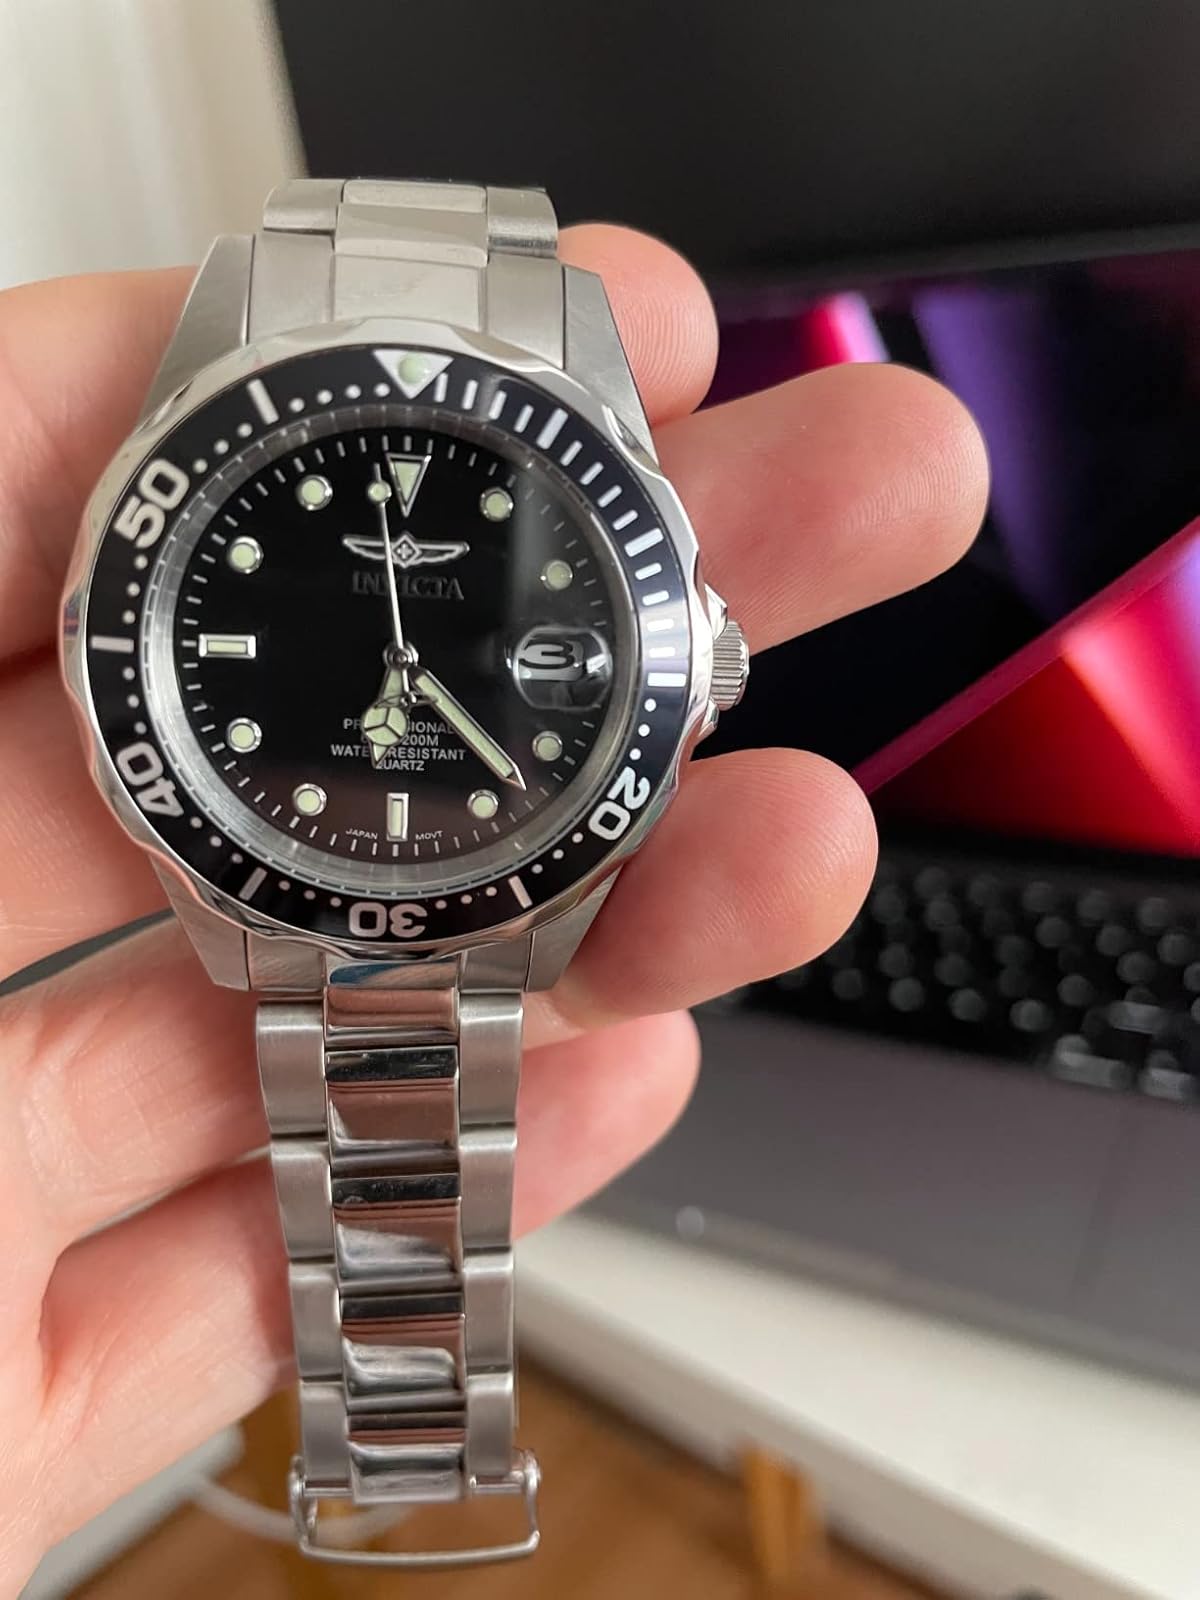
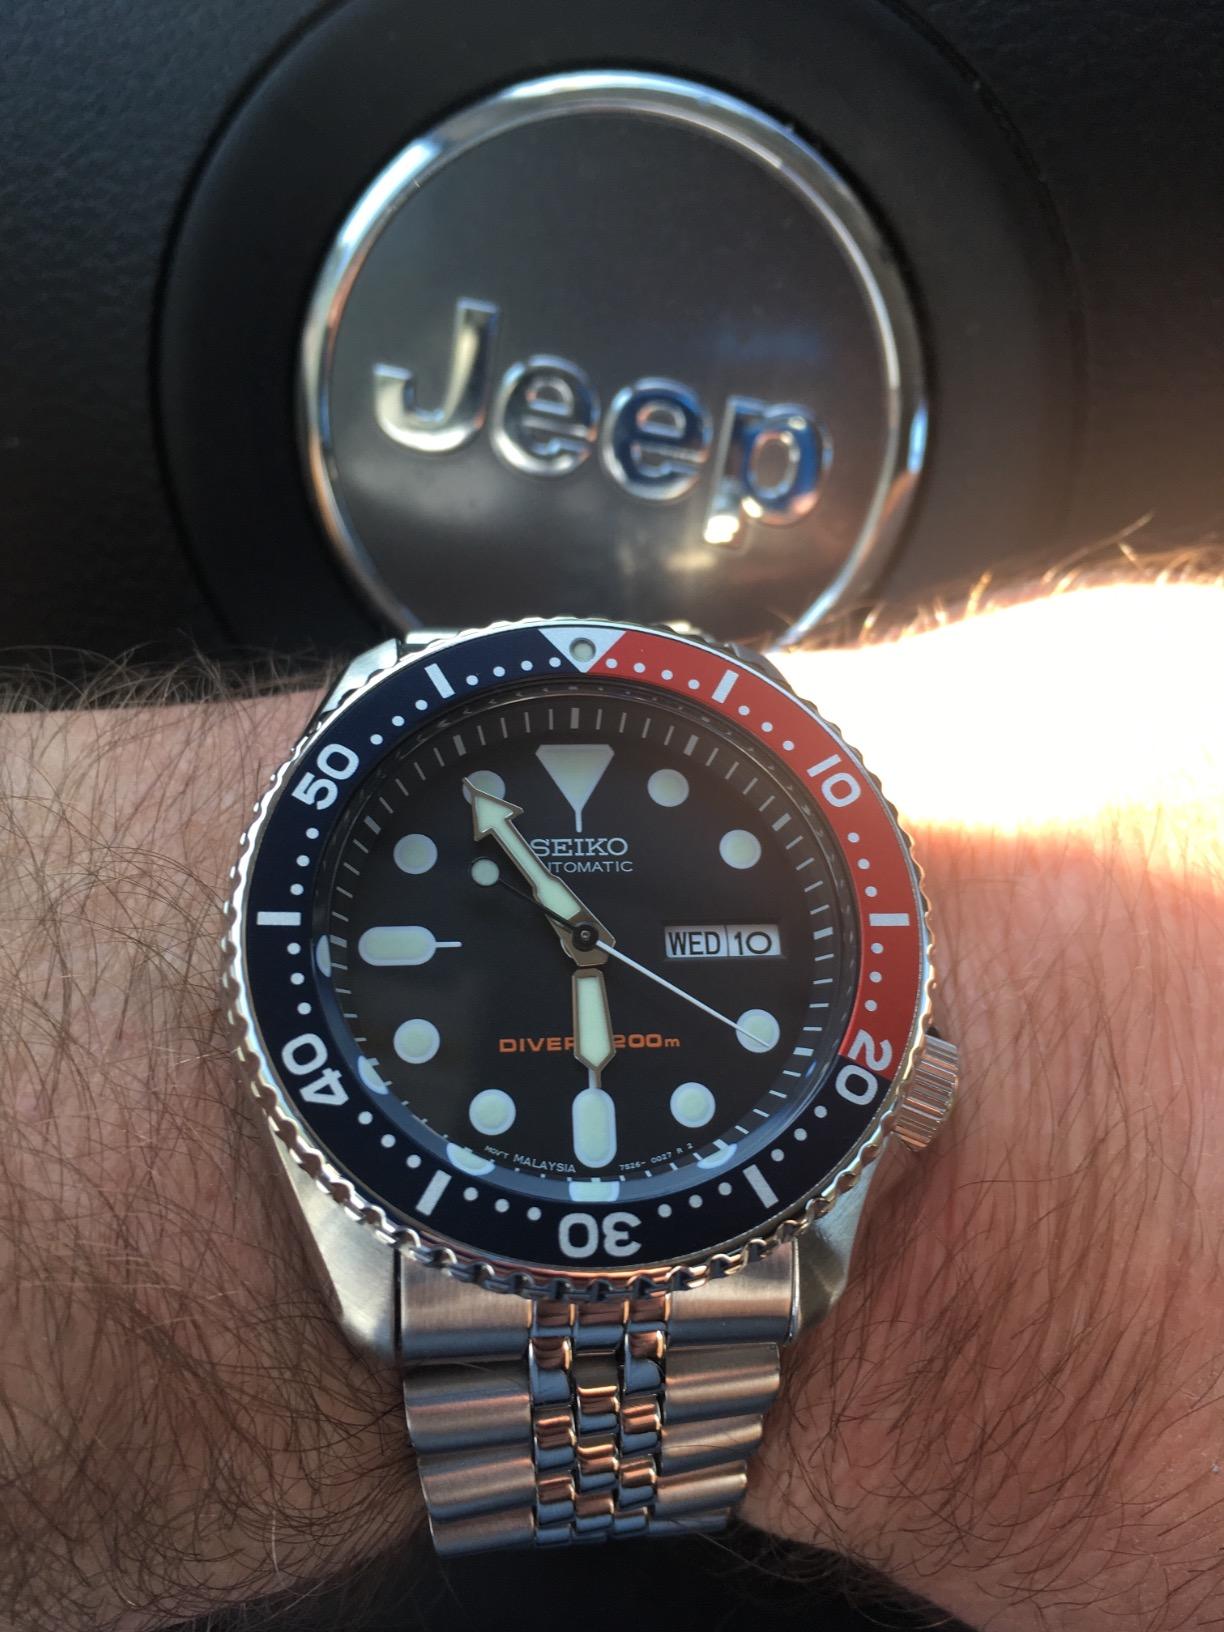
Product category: accessories_watch
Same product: no